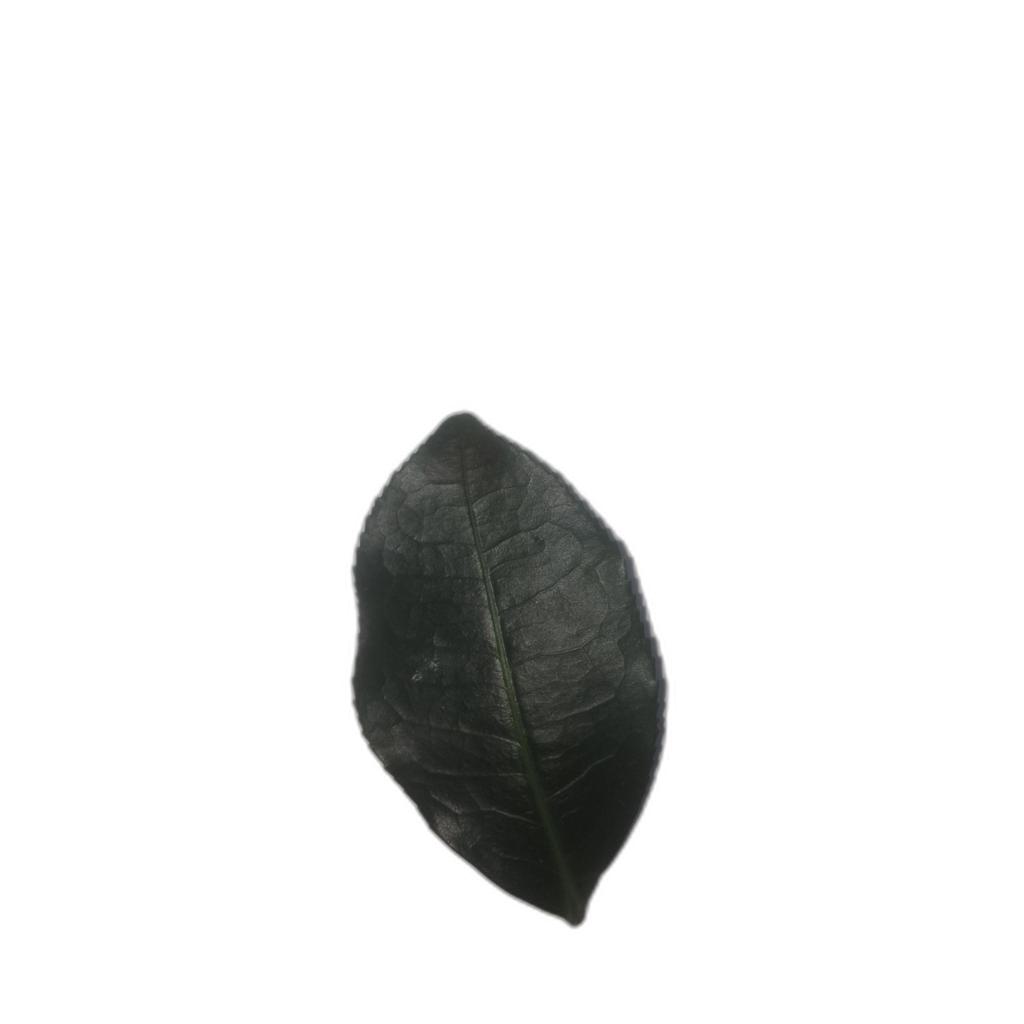
Label: Healthy